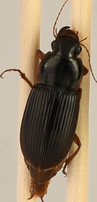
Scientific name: Harpalus pensylvanicus
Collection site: Konza Prairie Agroecosystem NEON (KONA), plot KONA_002